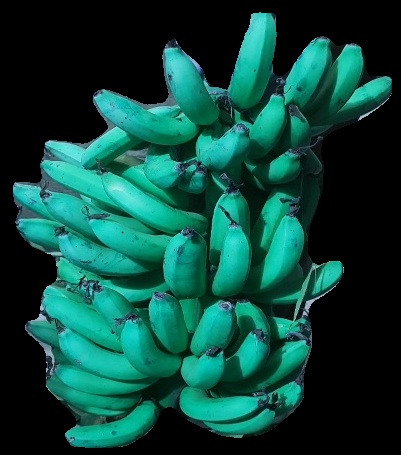
Variety: pachbale
Grade: grade3